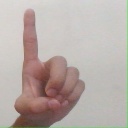
अक्षर: ड